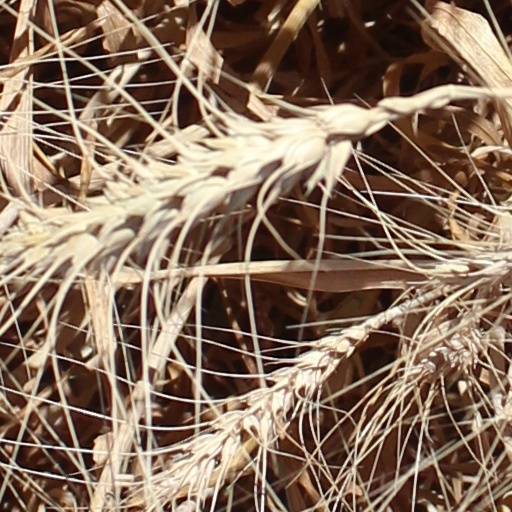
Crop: wheat